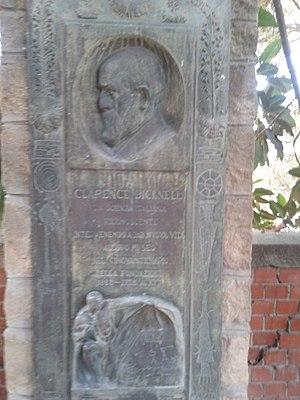
Monument à Clarence Bicknell
Le Musée Clarence Bicknell, est un peu caché. Au 39 de la via Romana à Bordighera, qui est parfois indiqué comme son adresse officielle, il y a une grande villa qui est le siège de l’Institut International des Études Ligures. Juste à droite il y a une ruelle appelée via Clarence Bicknell qui amène au jardin et au musée Clarence Bicknell. L'édifice fait partie des biens protégés par la Surintendance pour les biens architecturaux et les paysages de la Ligurie.